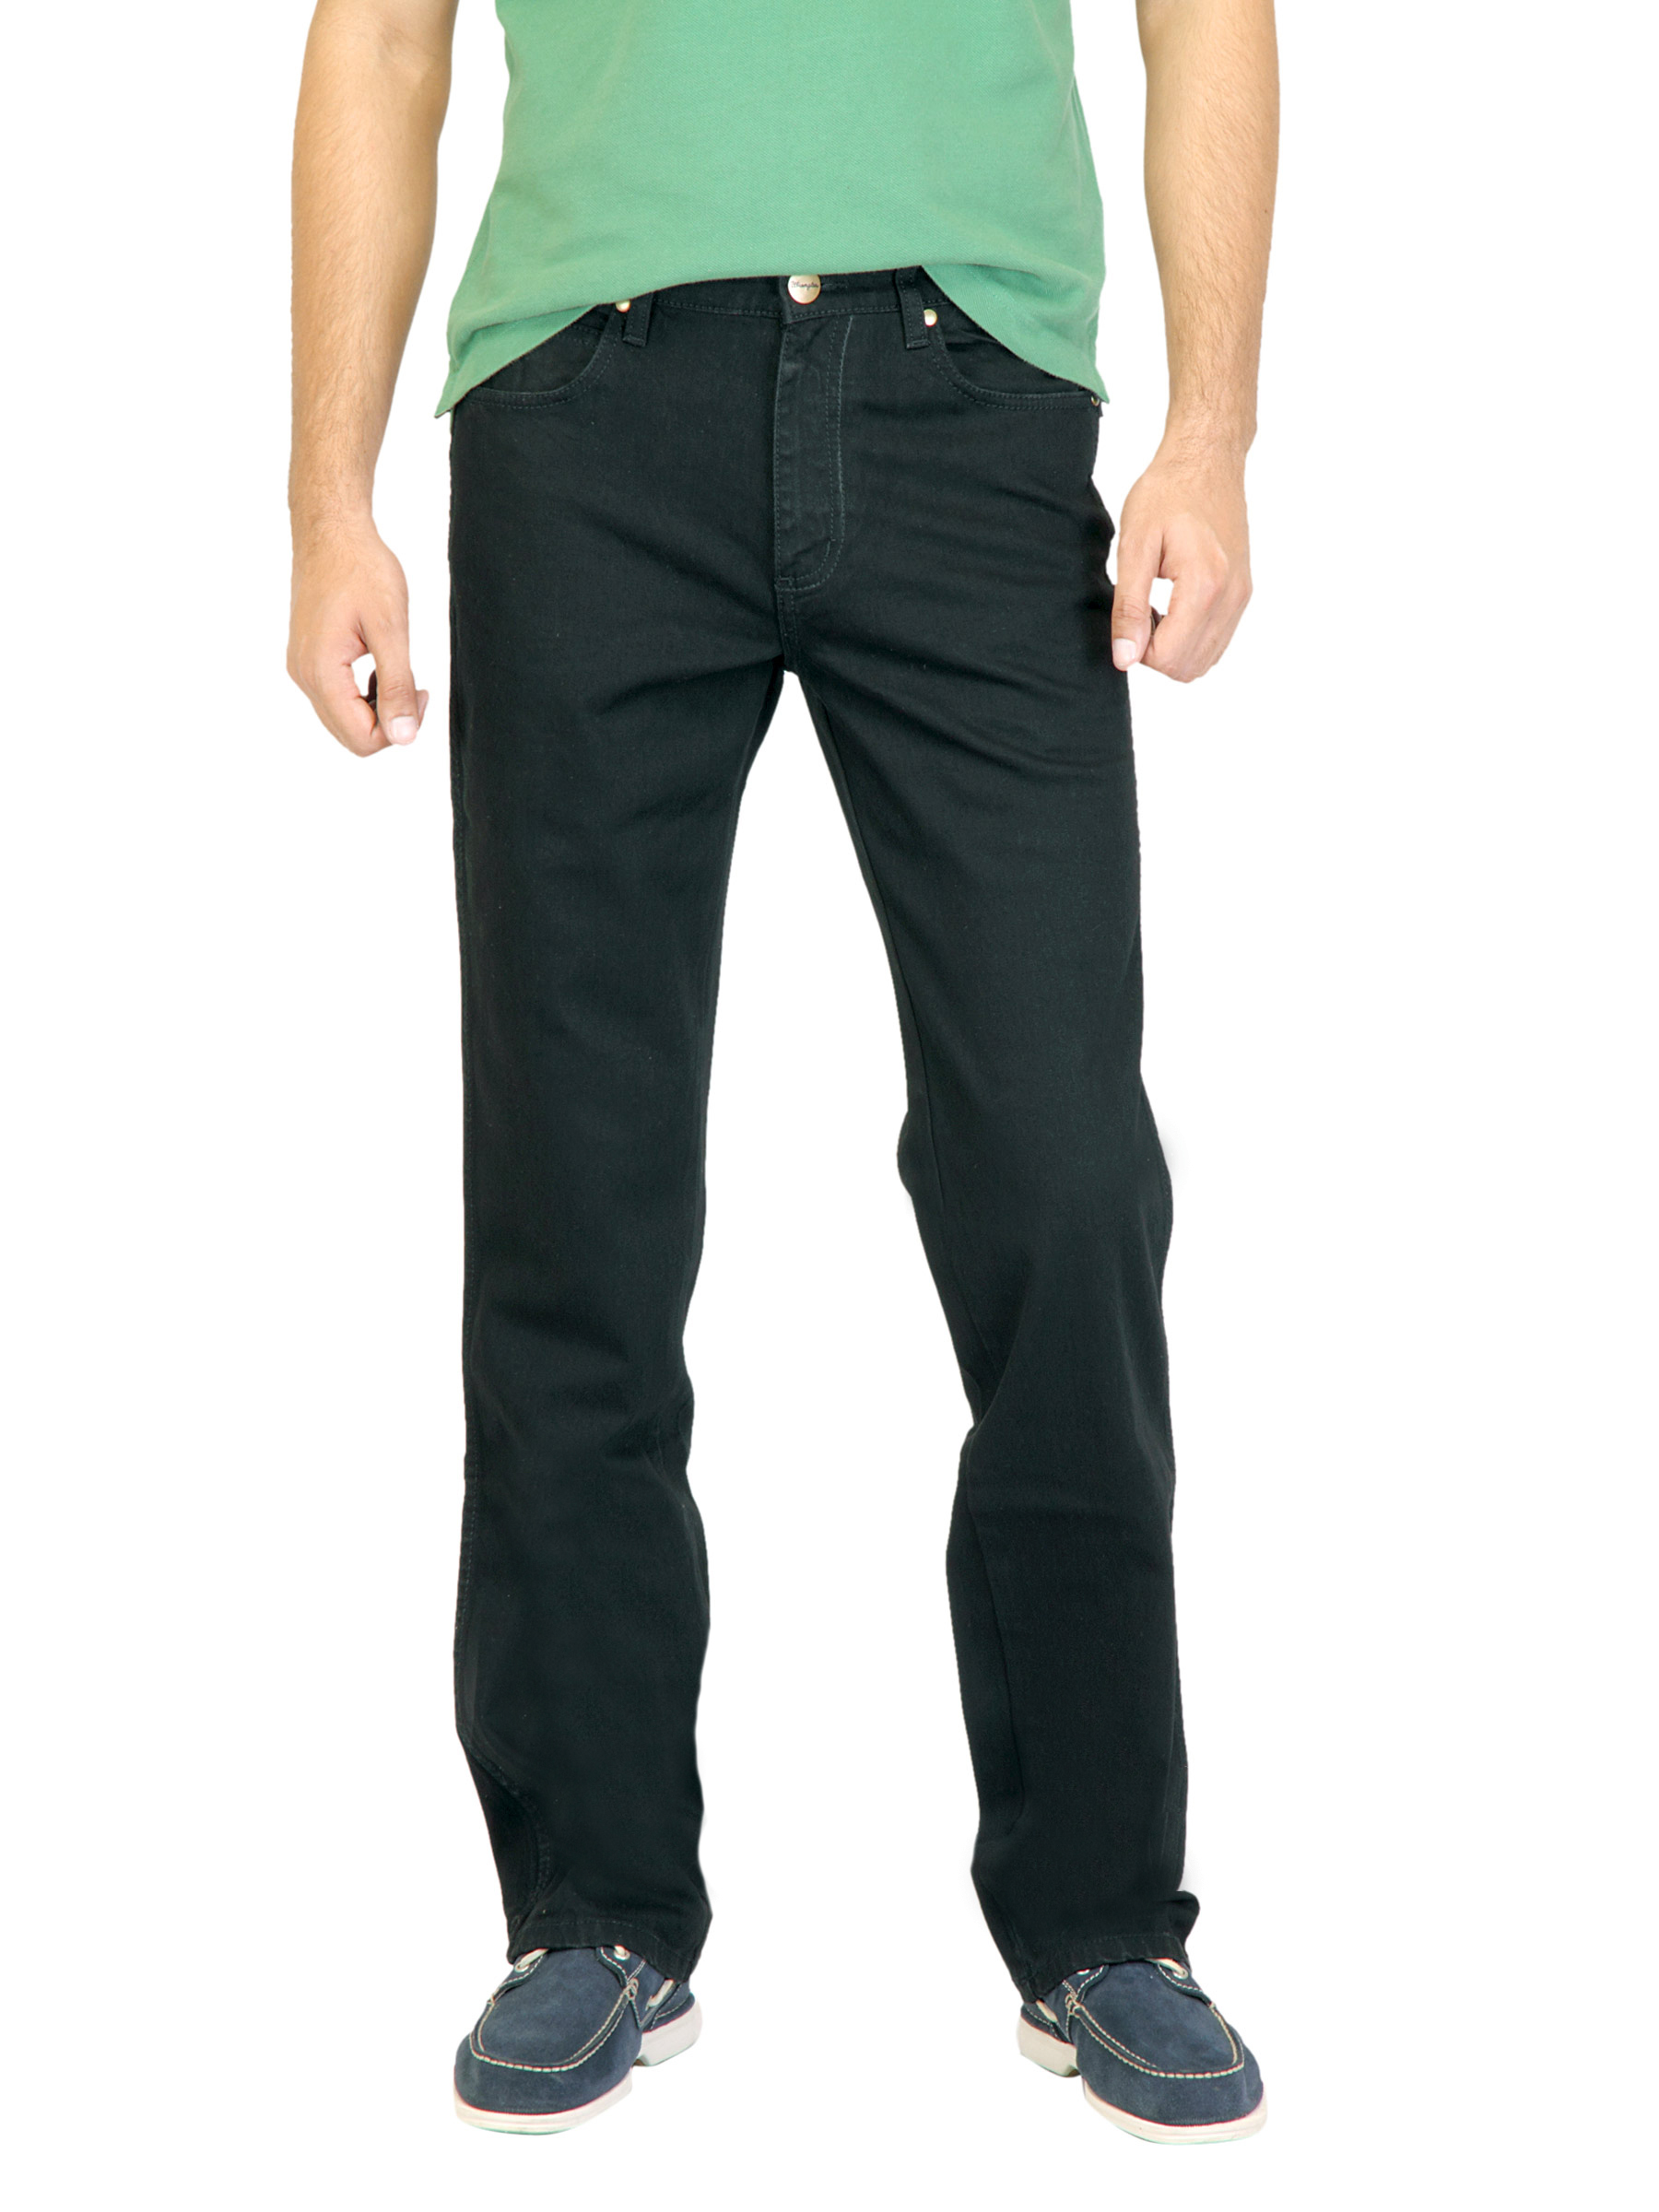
Wrangler Men Black Texas Jeans
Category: Apparel / Bottomwear / Jeans
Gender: Men
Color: Black
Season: Fall 2011
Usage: Casual